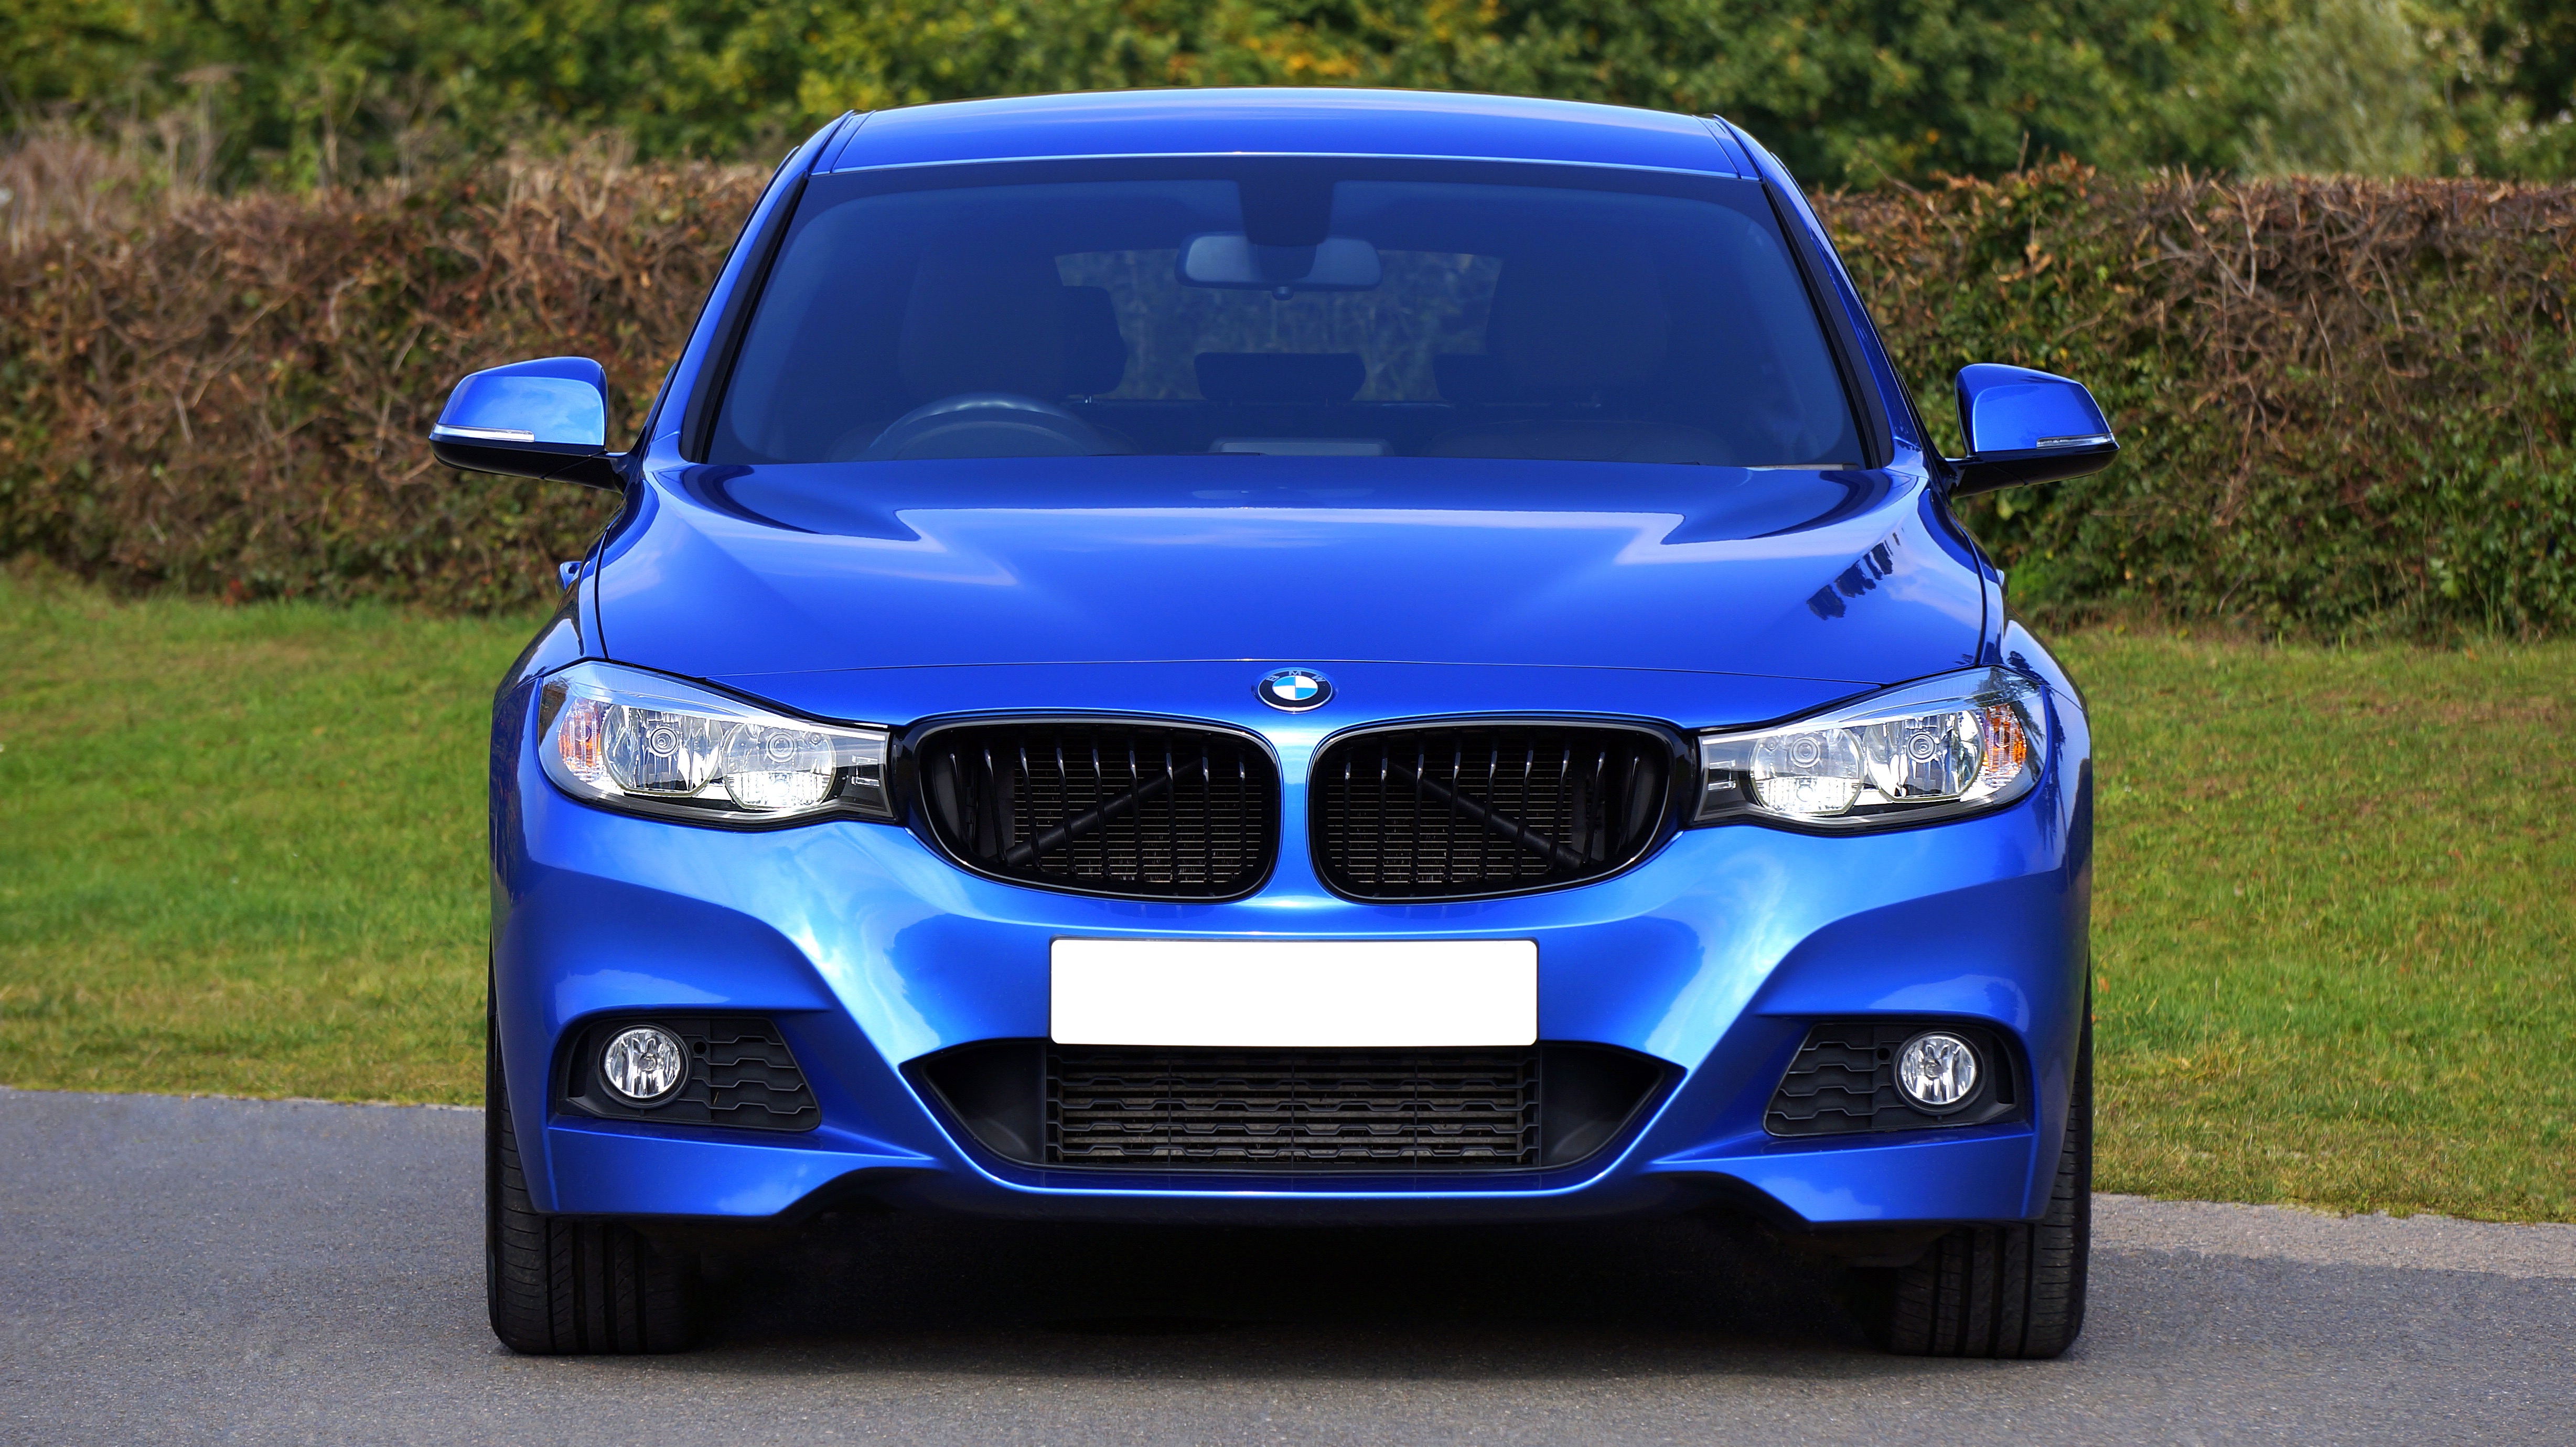
grass, car, wheel, automobile, vehicle, automotive, sports car, license plate, bumper, car hood, headlights, sedan, bmw, coupe, land vehicle, automobile make, automotive exterior, automotive design, luxury vehicle, executive car, bmw 3 series e90, bmw 3 series f30, full size car, bmw 3 series gran turismo